Johann Baptist Kirner

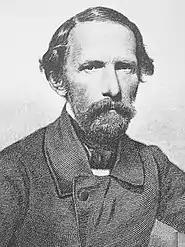
Johann Baptist Kirner(date unknown)

Johann Baptist Kirner (25 June 1806 in Furtwangen – 19 November 1866 in Furtwangen) was a German portrait and genre painter.